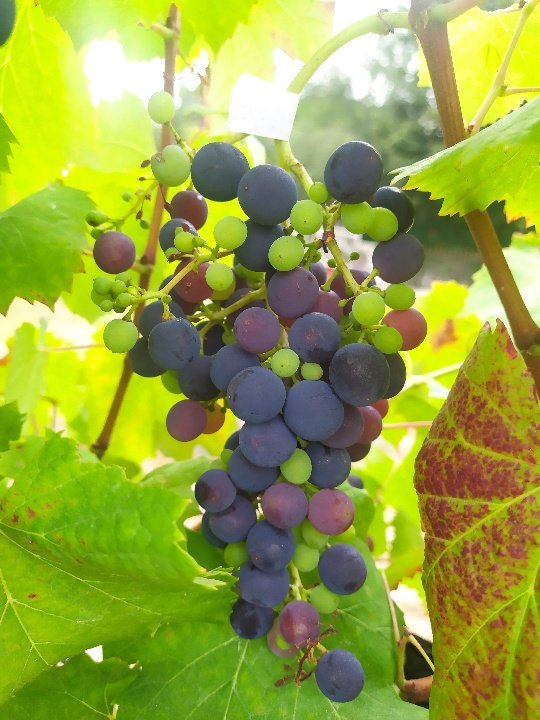
Berries visible: 80
Grape clusters: 1